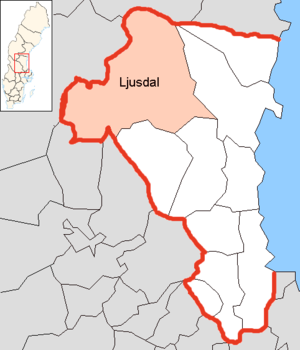
Ljusdals kommun
Ljusdals kommun ligger i landskaperne Hälsingland og Dalarna i det svenske län Gävleborgs län. Den er den arealmæssigt 20. største kommune i Sverige, og dens administrationscenter ligger i byen Ljusdal.